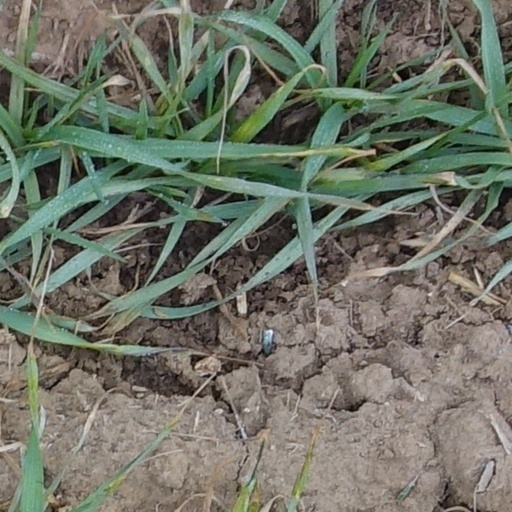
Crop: wheat